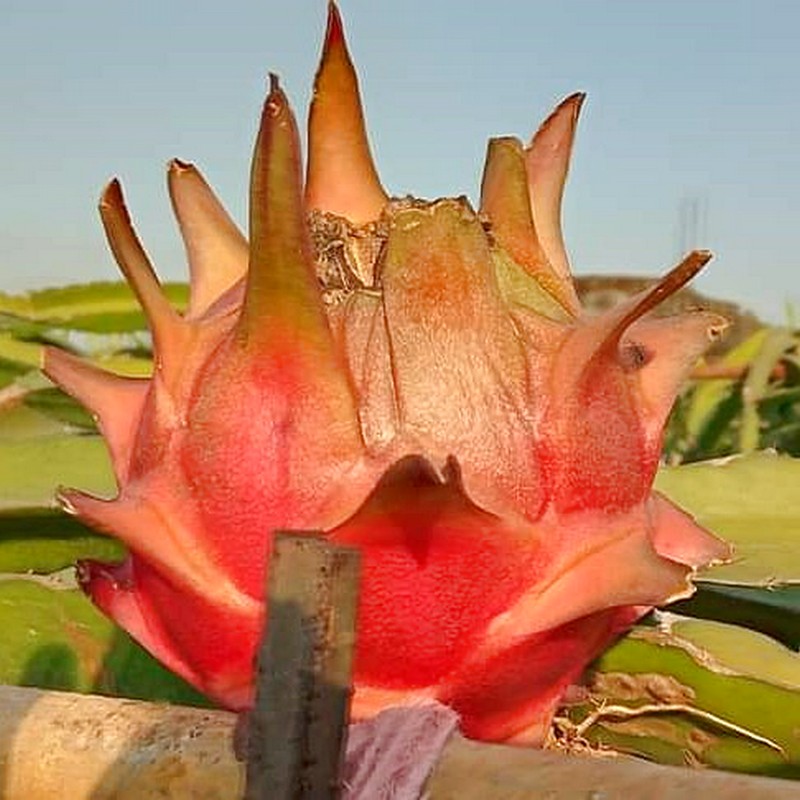
Label: Mature Dragon Fruit